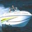
Label: ship